Rosa × alba

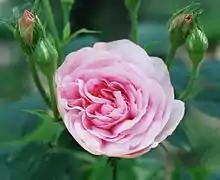
Cultivar 'Königin von Dänemark' is a pink-flowered Alba rose.

Rosa" × "alba, the white rose of York, is a hybrid rose of unknown parentage that has been cultivated in Europe since ancient times. It may have originally been grown mainly for the sweet scent of the flowers, but is now also used as a winter-hardy garden shrub. Cultivated forms have white or pink flowers, and most have many petals. Hybrid cultivars have also been produced with red or yellow flowers.